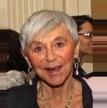
Age: 82